Rospigliosi family

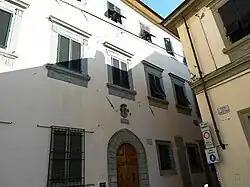
Palazzo Rospigliosi at "Via del Duca", Pistoia, one of the two Rospigliosi mansions in the city, birthplace of pope Clement IX and his brother Camillo

The family originated from Milan: in the late 12th century Ridolfo Rospigliosi, possibly to escape Emperor Frederick Barbarossa, settled in Lamporecchio, a village between Pistoia and Empoli, on the slope of the Monte Albano, at the entrance of the Val di Nievole, where the family acquired farms and forests and built a country house. These large possessions were owned by the Rospigliosi until the twentieth century. The family, which had obtained the first nobility titles at the beginning of the 13th century, moved to Pistoia in 1315, and can prove its unbroken descent from a certain Giovanni who lived in 1306. After the Rospigliosi had moved to Pistoia they became active in trade and industry, such as wool, cloth, spices and contracting of local taxes. In 1330 a Taddeo, chief of the militia of Pistoia, was sent to the aid of Montecatini, against the Florentines, and ninety years later, Giovanni was "condottiero" of a Florentine and Pistoiese soldiery at the service of pope Martin V in the struggle for the reconquest of the Papal States against Braccio da Montone. In name of the pope in 1420 he conquered Orvieto and Narni. Giovan Battista, nicknamed "Bati", another valiant man of war, served against the Spaniards at the services of France, standing out especially in the war for Parma (1551–52) and the siege of Mirandola (1551); subsequently he passed to the orders of pope, and in 1566 he was appointed by him admiral of the Holy Roman Church. Other Rospigliosi were Knights of the Order of Saint Stephen or of the Sovereign Military Order of Malta. Several members of the family held the office of standard-bearer of the city of Pistoia: the first among them was Filippo Taddeo, who held this office in 1373, and the last Taddeo, who was standard-bearer for three times in the years 1566, 1571 and 1580. In the 16th century the family, still living in Pistoia, split into two lines, that of Pope Clement IX, known as ""del Duca"" which resided in Palazzo Rospigliosi at "Via del Duca", bought by Girolamo Rospigliosi, and that founded by Giambattista "Bati", which resided in the Palazzo Rospigliosi at "Ripa del Sale". During the whole 15th and 16th centuries, the Rospigliosi continued trading and owned a flourishing bank in Pistoia, with branches and correspondents all over Europe. However, until the first half of the 17th century the family still gained most of its income from wool production and trade, and agriculture.